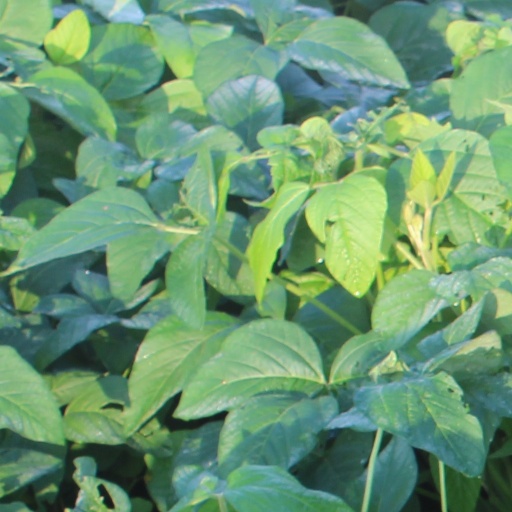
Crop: soybean